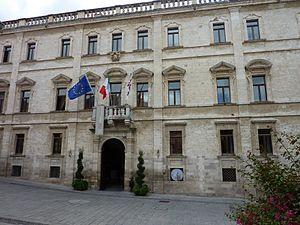
Sassari est une ville de la province de Sassari en Sardaigne, Italie.